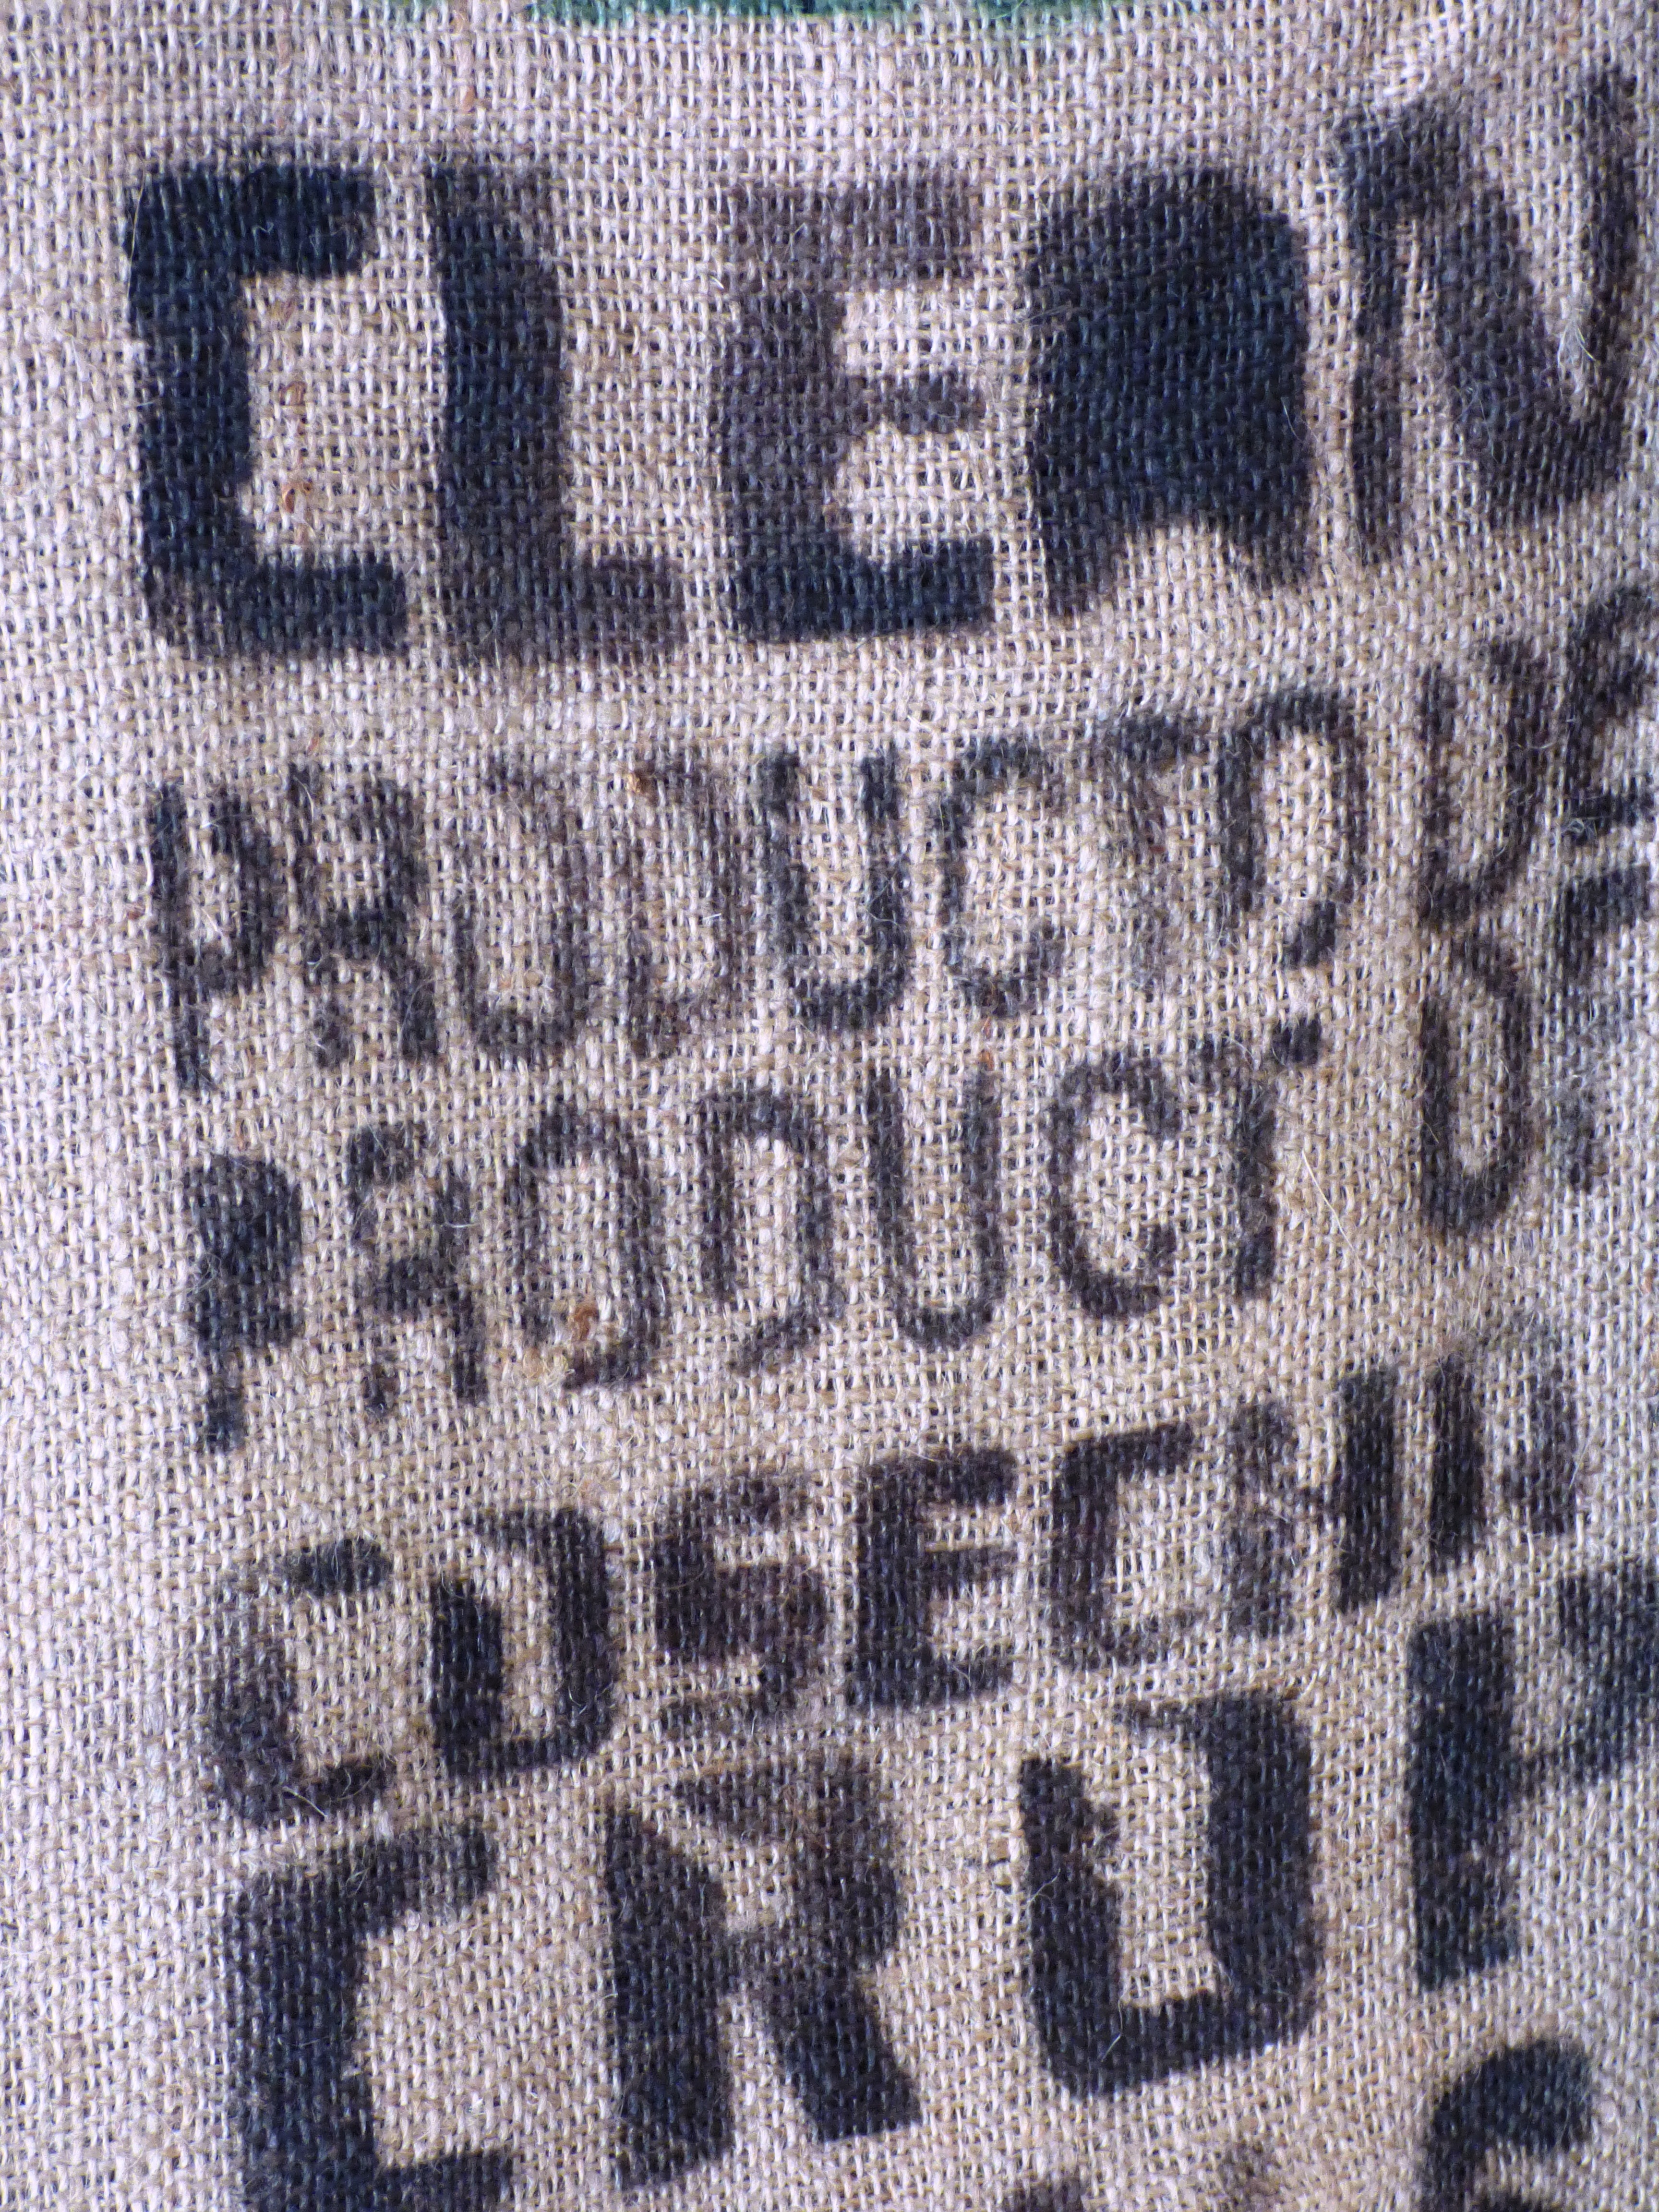
number, pattern, material, font, textile, art, design, text, packaging, flax, fabrics, linen bag